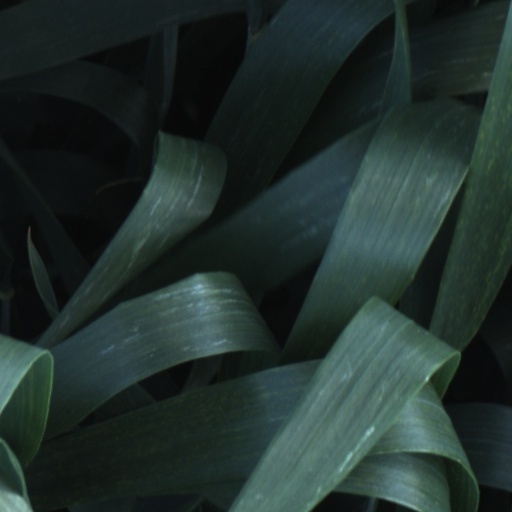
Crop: wheat